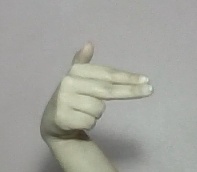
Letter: ghain